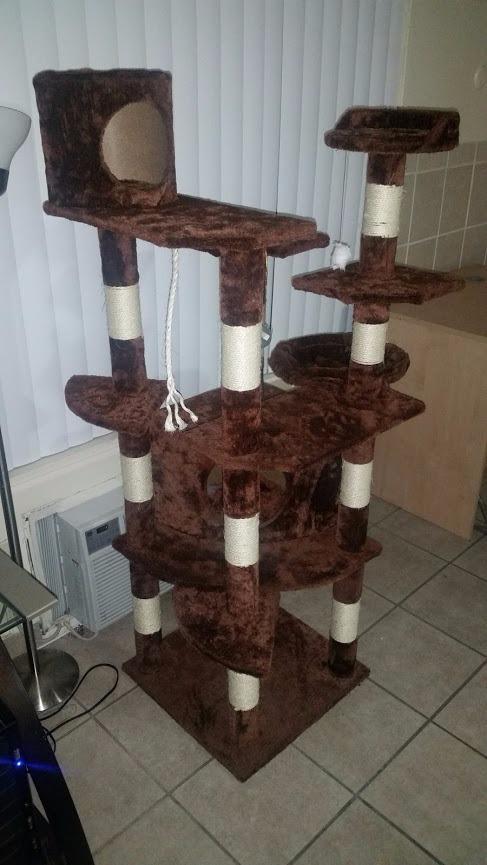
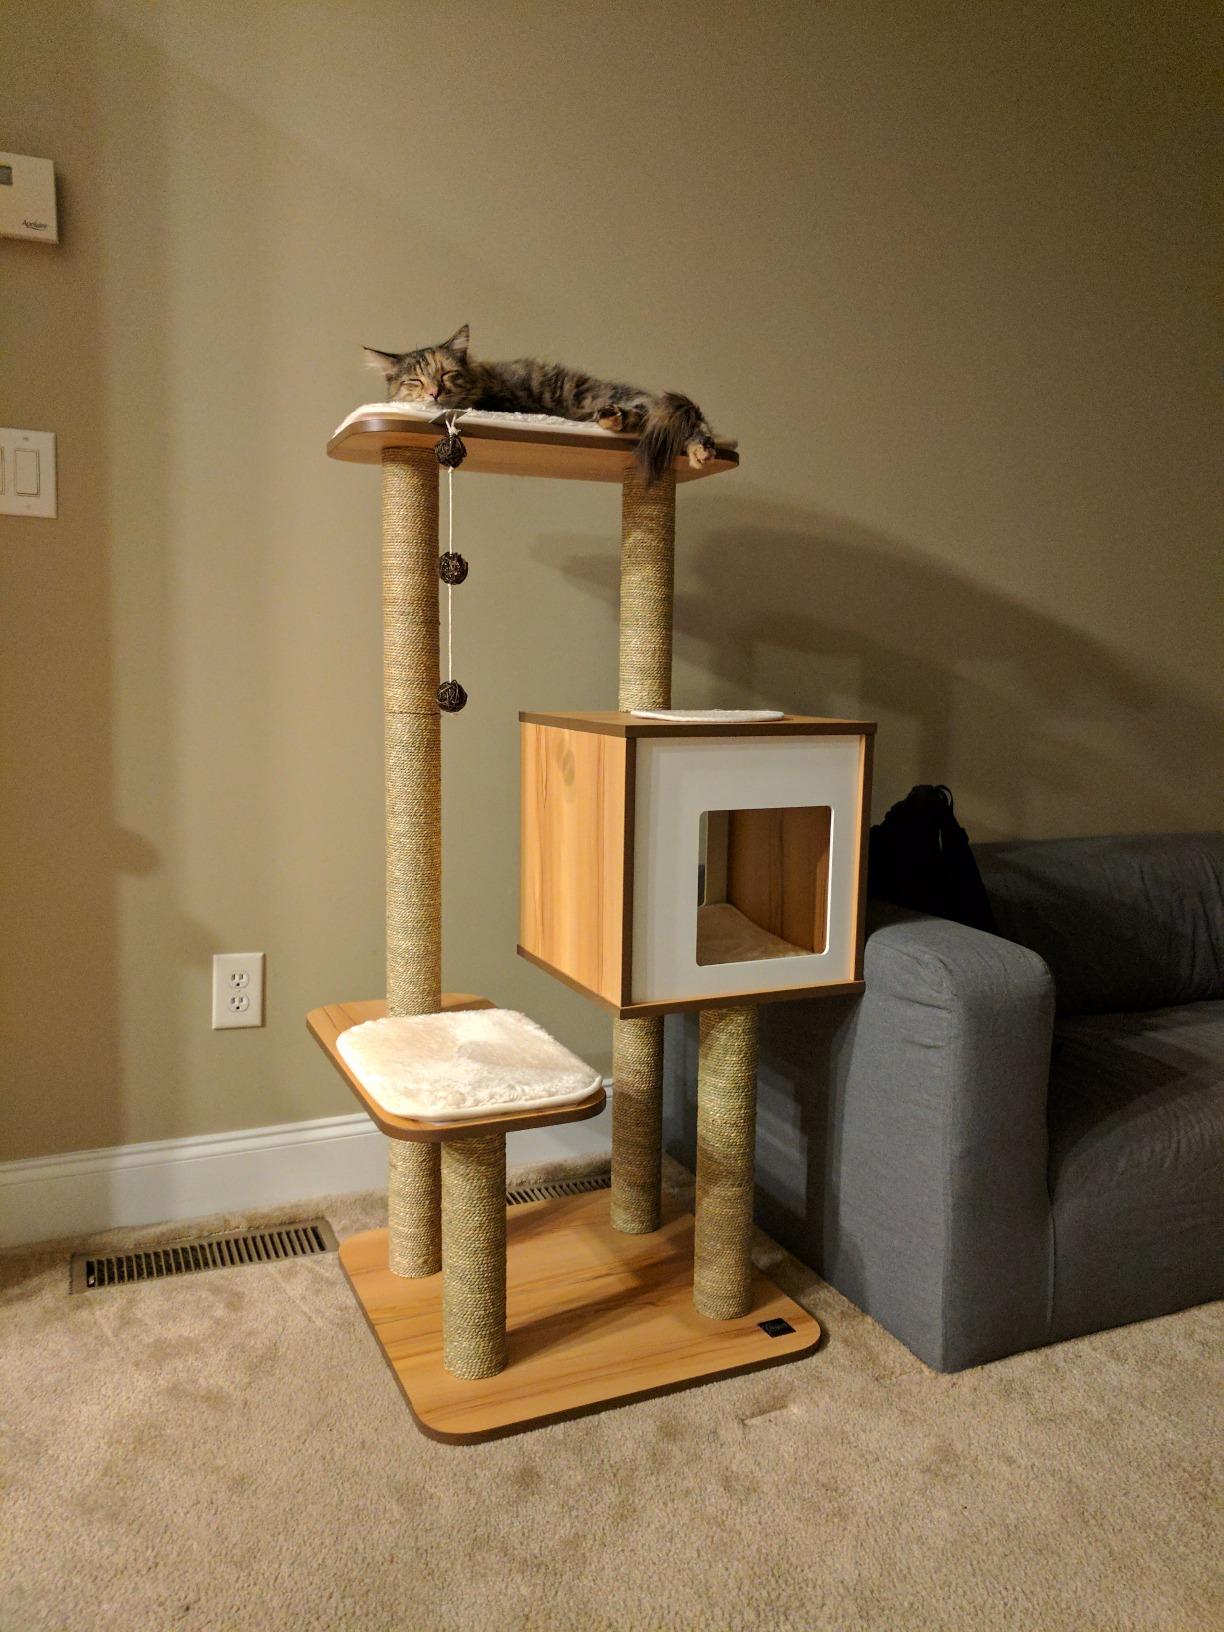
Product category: items_cat tree
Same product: no